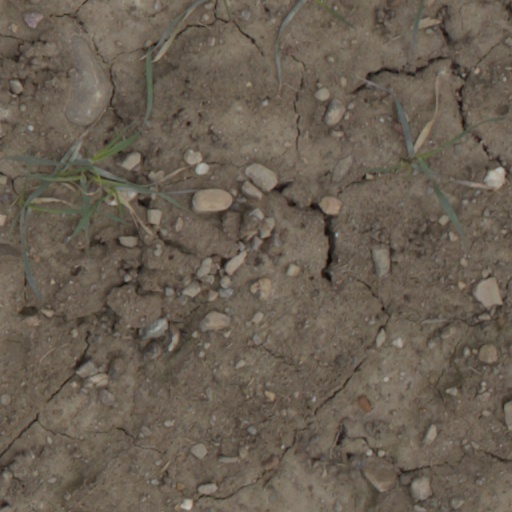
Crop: wheat